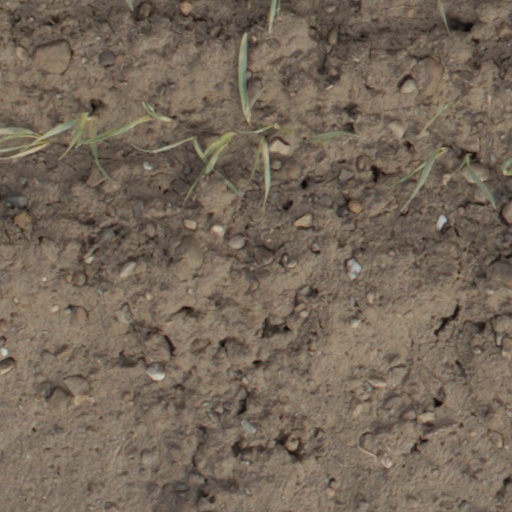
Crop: wheat